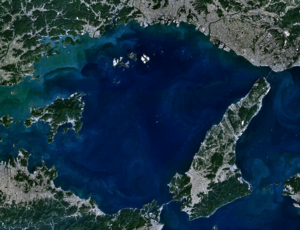
La mer de Harima est une partie de la mer intérieure de Seto, au Japon.